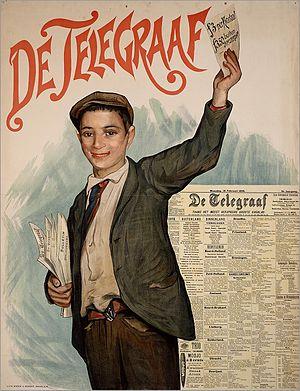
De Telegraaf est un journal de presse néerlandaise fondé en 1893. Il s'agit du journal le plus important du pays, avec une diffusion de 521 778 exemplaires en 2012. De Telegraaf est établi à Amsterdam.